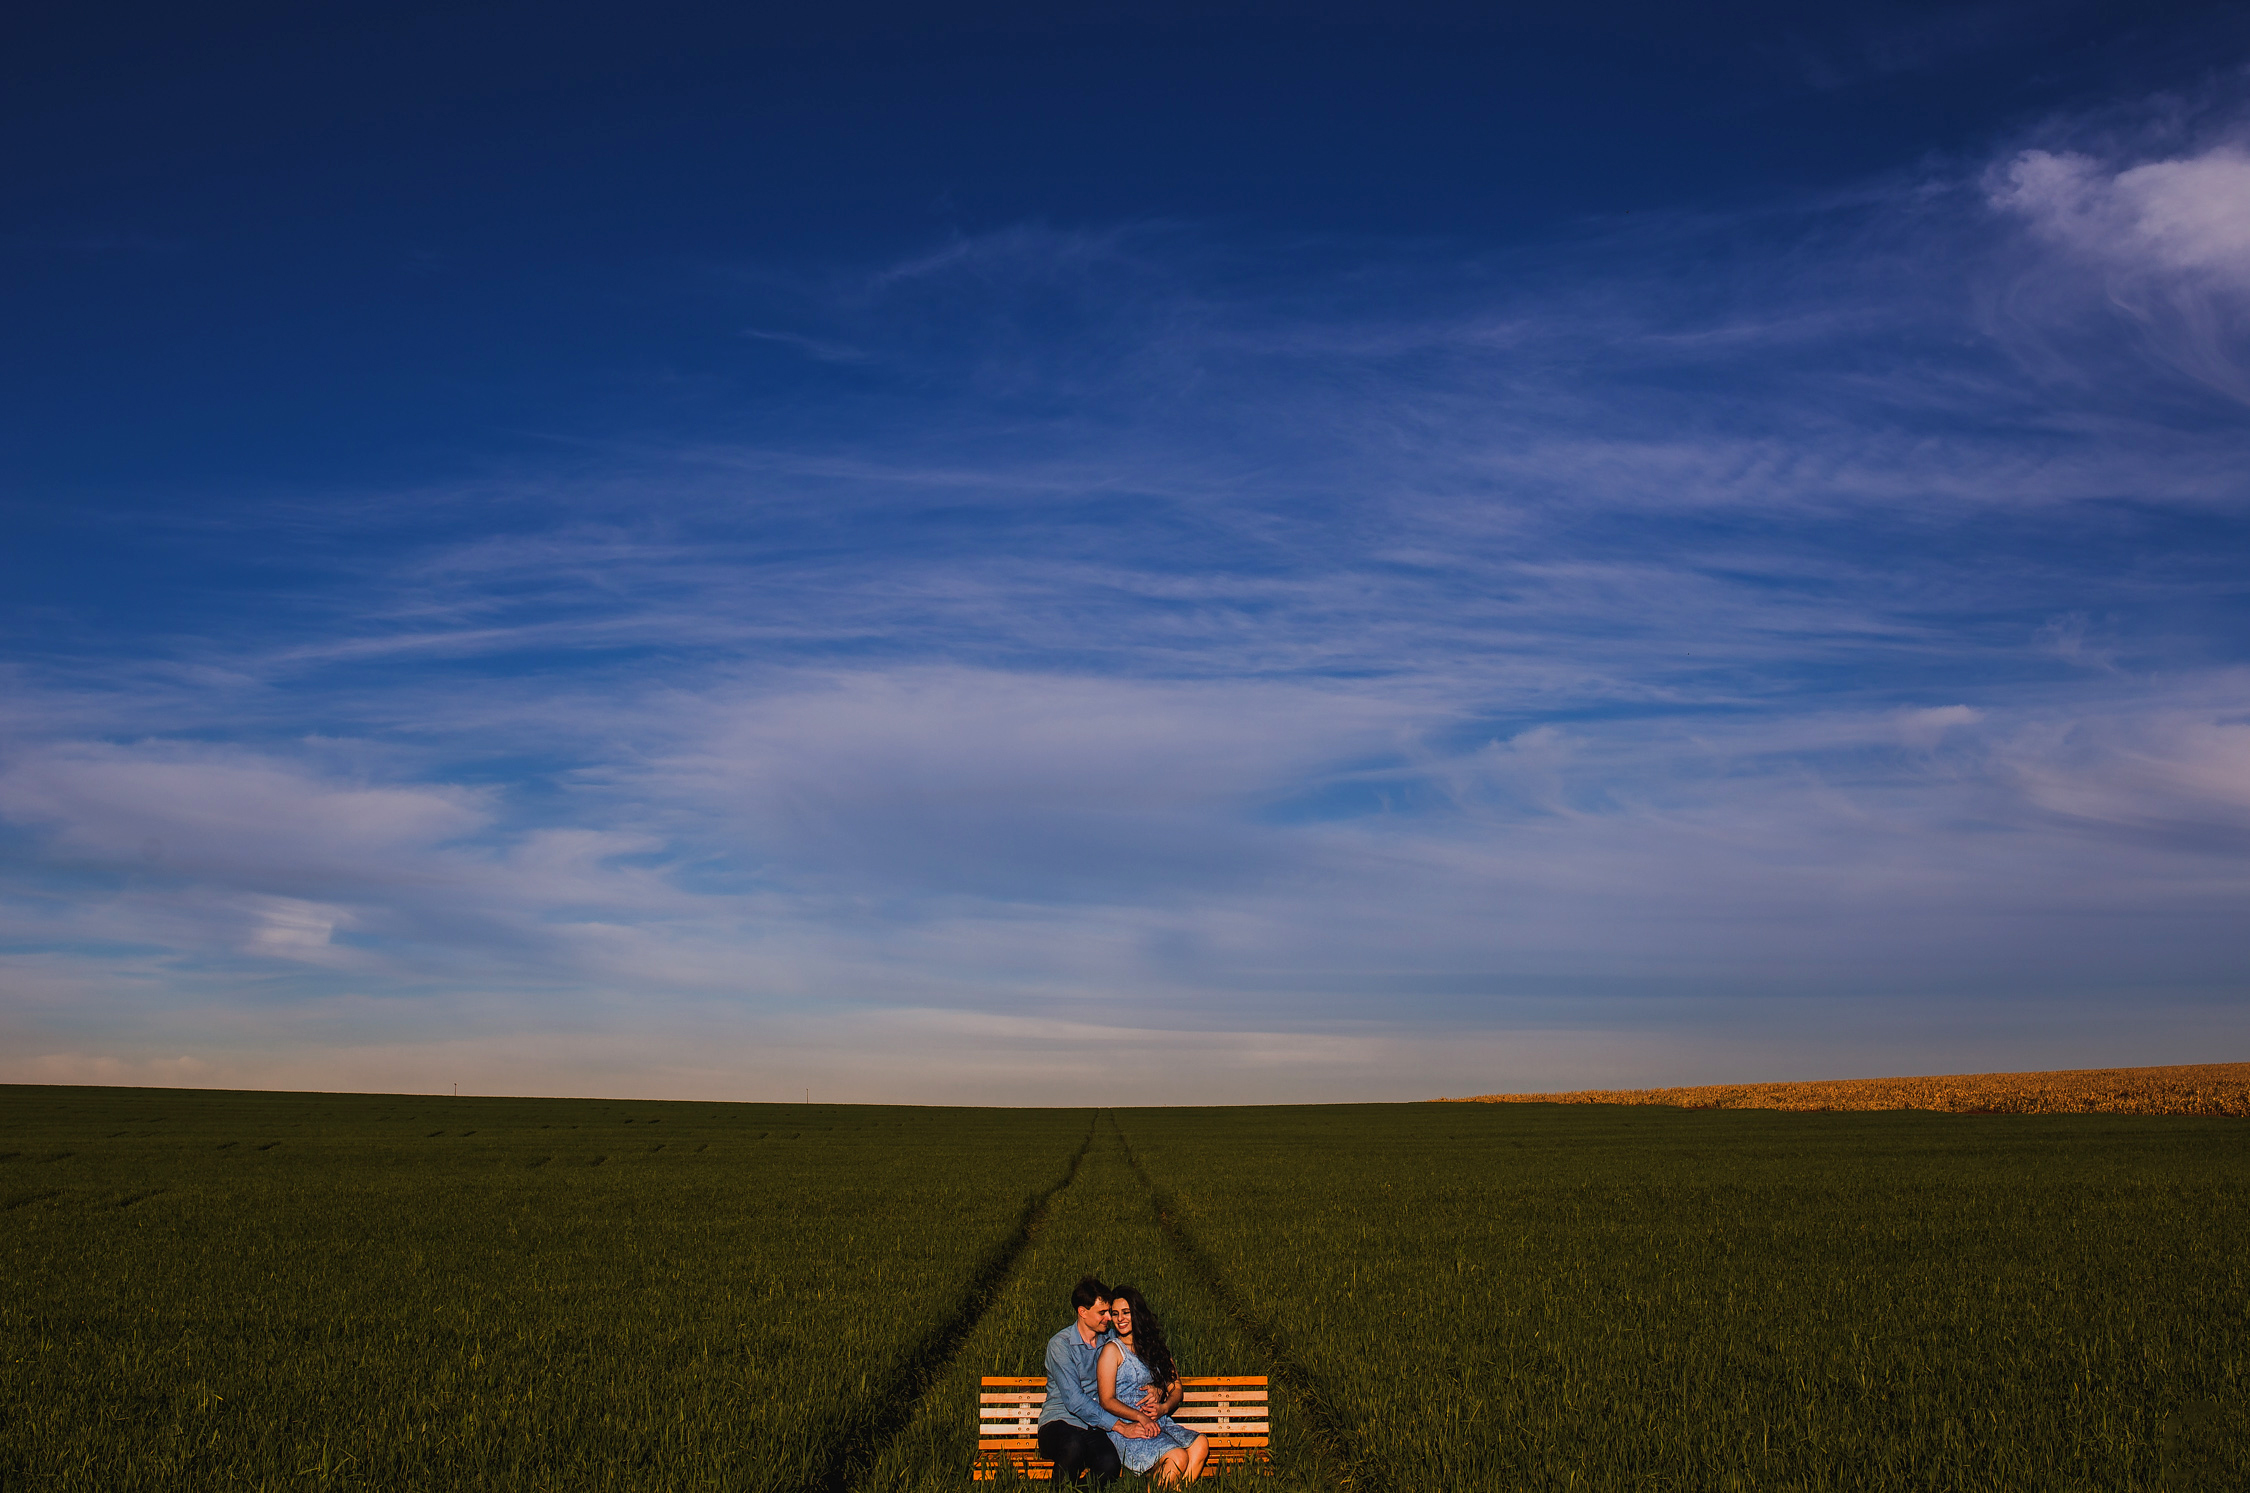
landscape, nature, grass, horizon, cloud, people, sky, sunrise, sunset, bench, field, farm, meadow, prairie, countryside, morning, hill, wind, dawn, dusk, evening, rural, crop, couple, agriculture, plain, outdoors, grassland, ecosystem, steppe, rural area, natural environment, grass family, atmosphere of earth, cropland